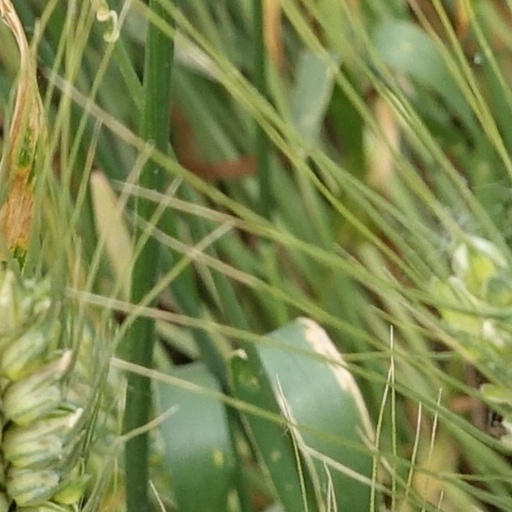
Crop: wheat